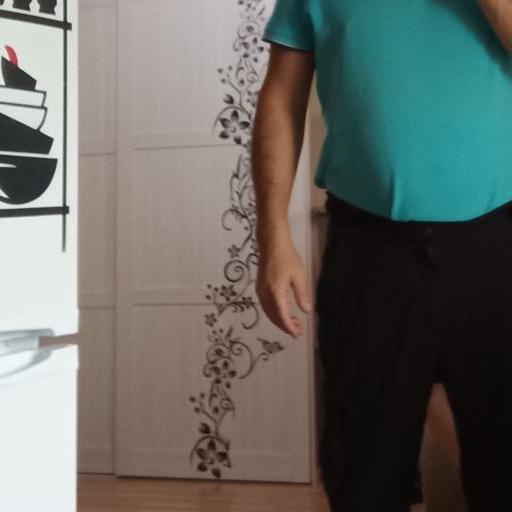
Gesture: no_gesture